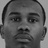
Emotion: neutral